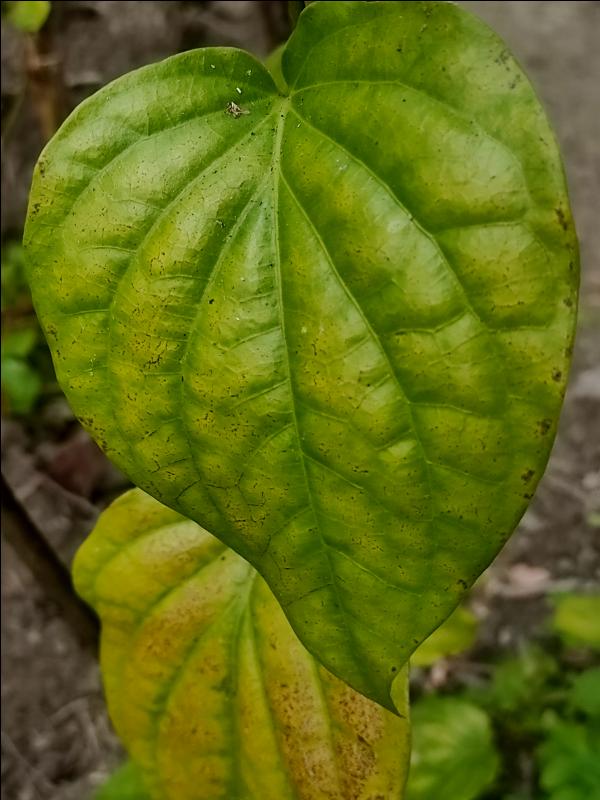
Label: Fungal_Brown_Spot_Disease